Paula Jaraquemada

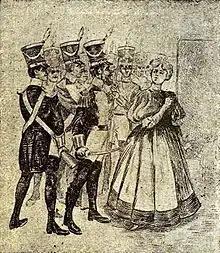
Illustration showing Jaraquemada facing royalist soldiers.

Born in Santiago on 18 June 1768, Jaraquemada was the daughter of Domingo de Jaraquemada and Cecilia de Alguizar. She was a relative to the Carrera Family.